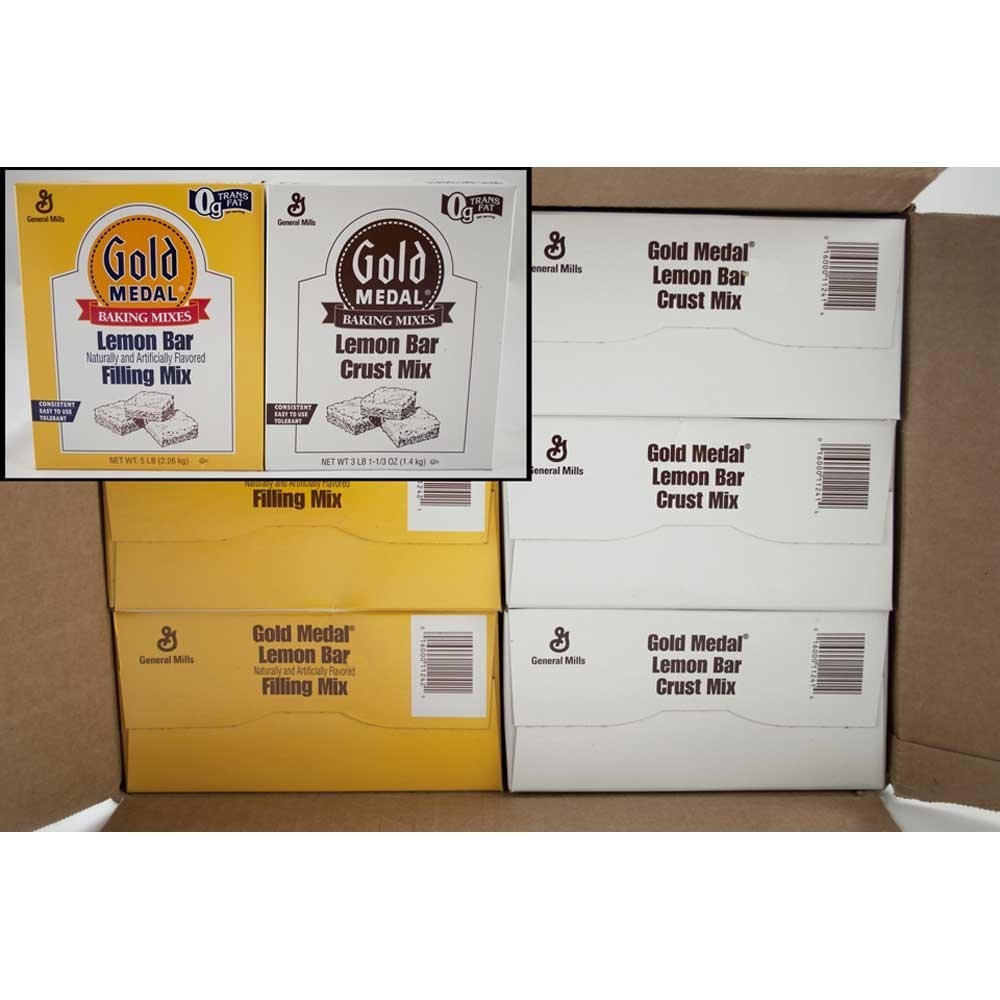
Item Name: Gold Medal Lemon Bar Mix 6 Case 4.1 Pound
Product Description: Gold Medal Lemon Bar Mix 6 Case 4.1 Pound Lemon bar mix in an easy-to-use "just add water" format. Mix produces a rich shortbread crust with a tart, sweet lemon filling. Includes separate box for crust mix. 0g trans fat per serving.
Value: 6.0
Unit: Count

Price: 127.69